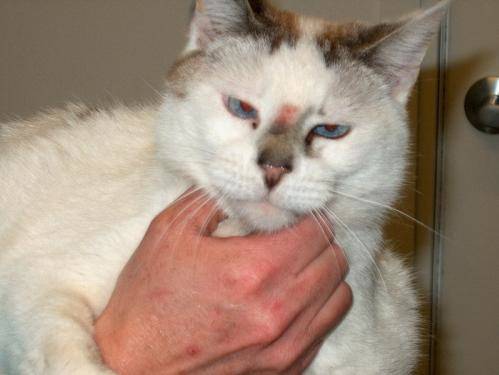
Label: cat